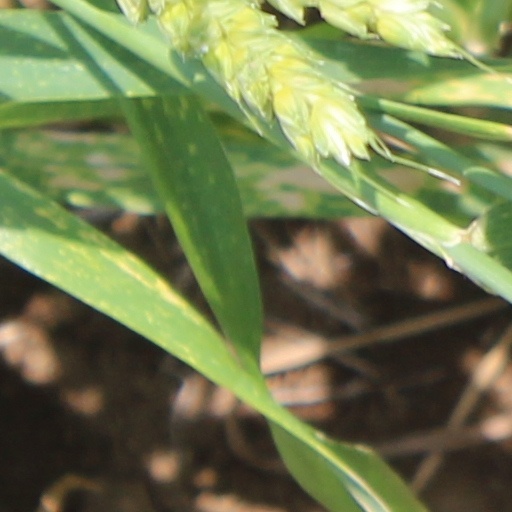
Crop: wheat